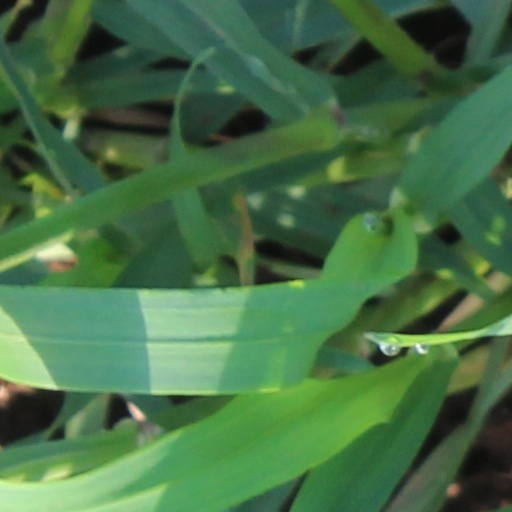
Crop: wheat